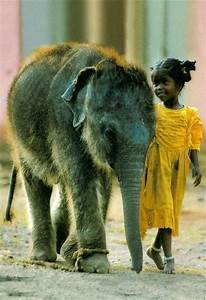
Label: elephant